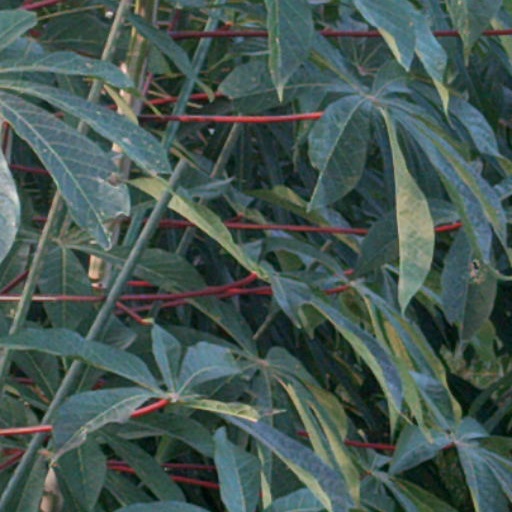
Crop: cassava